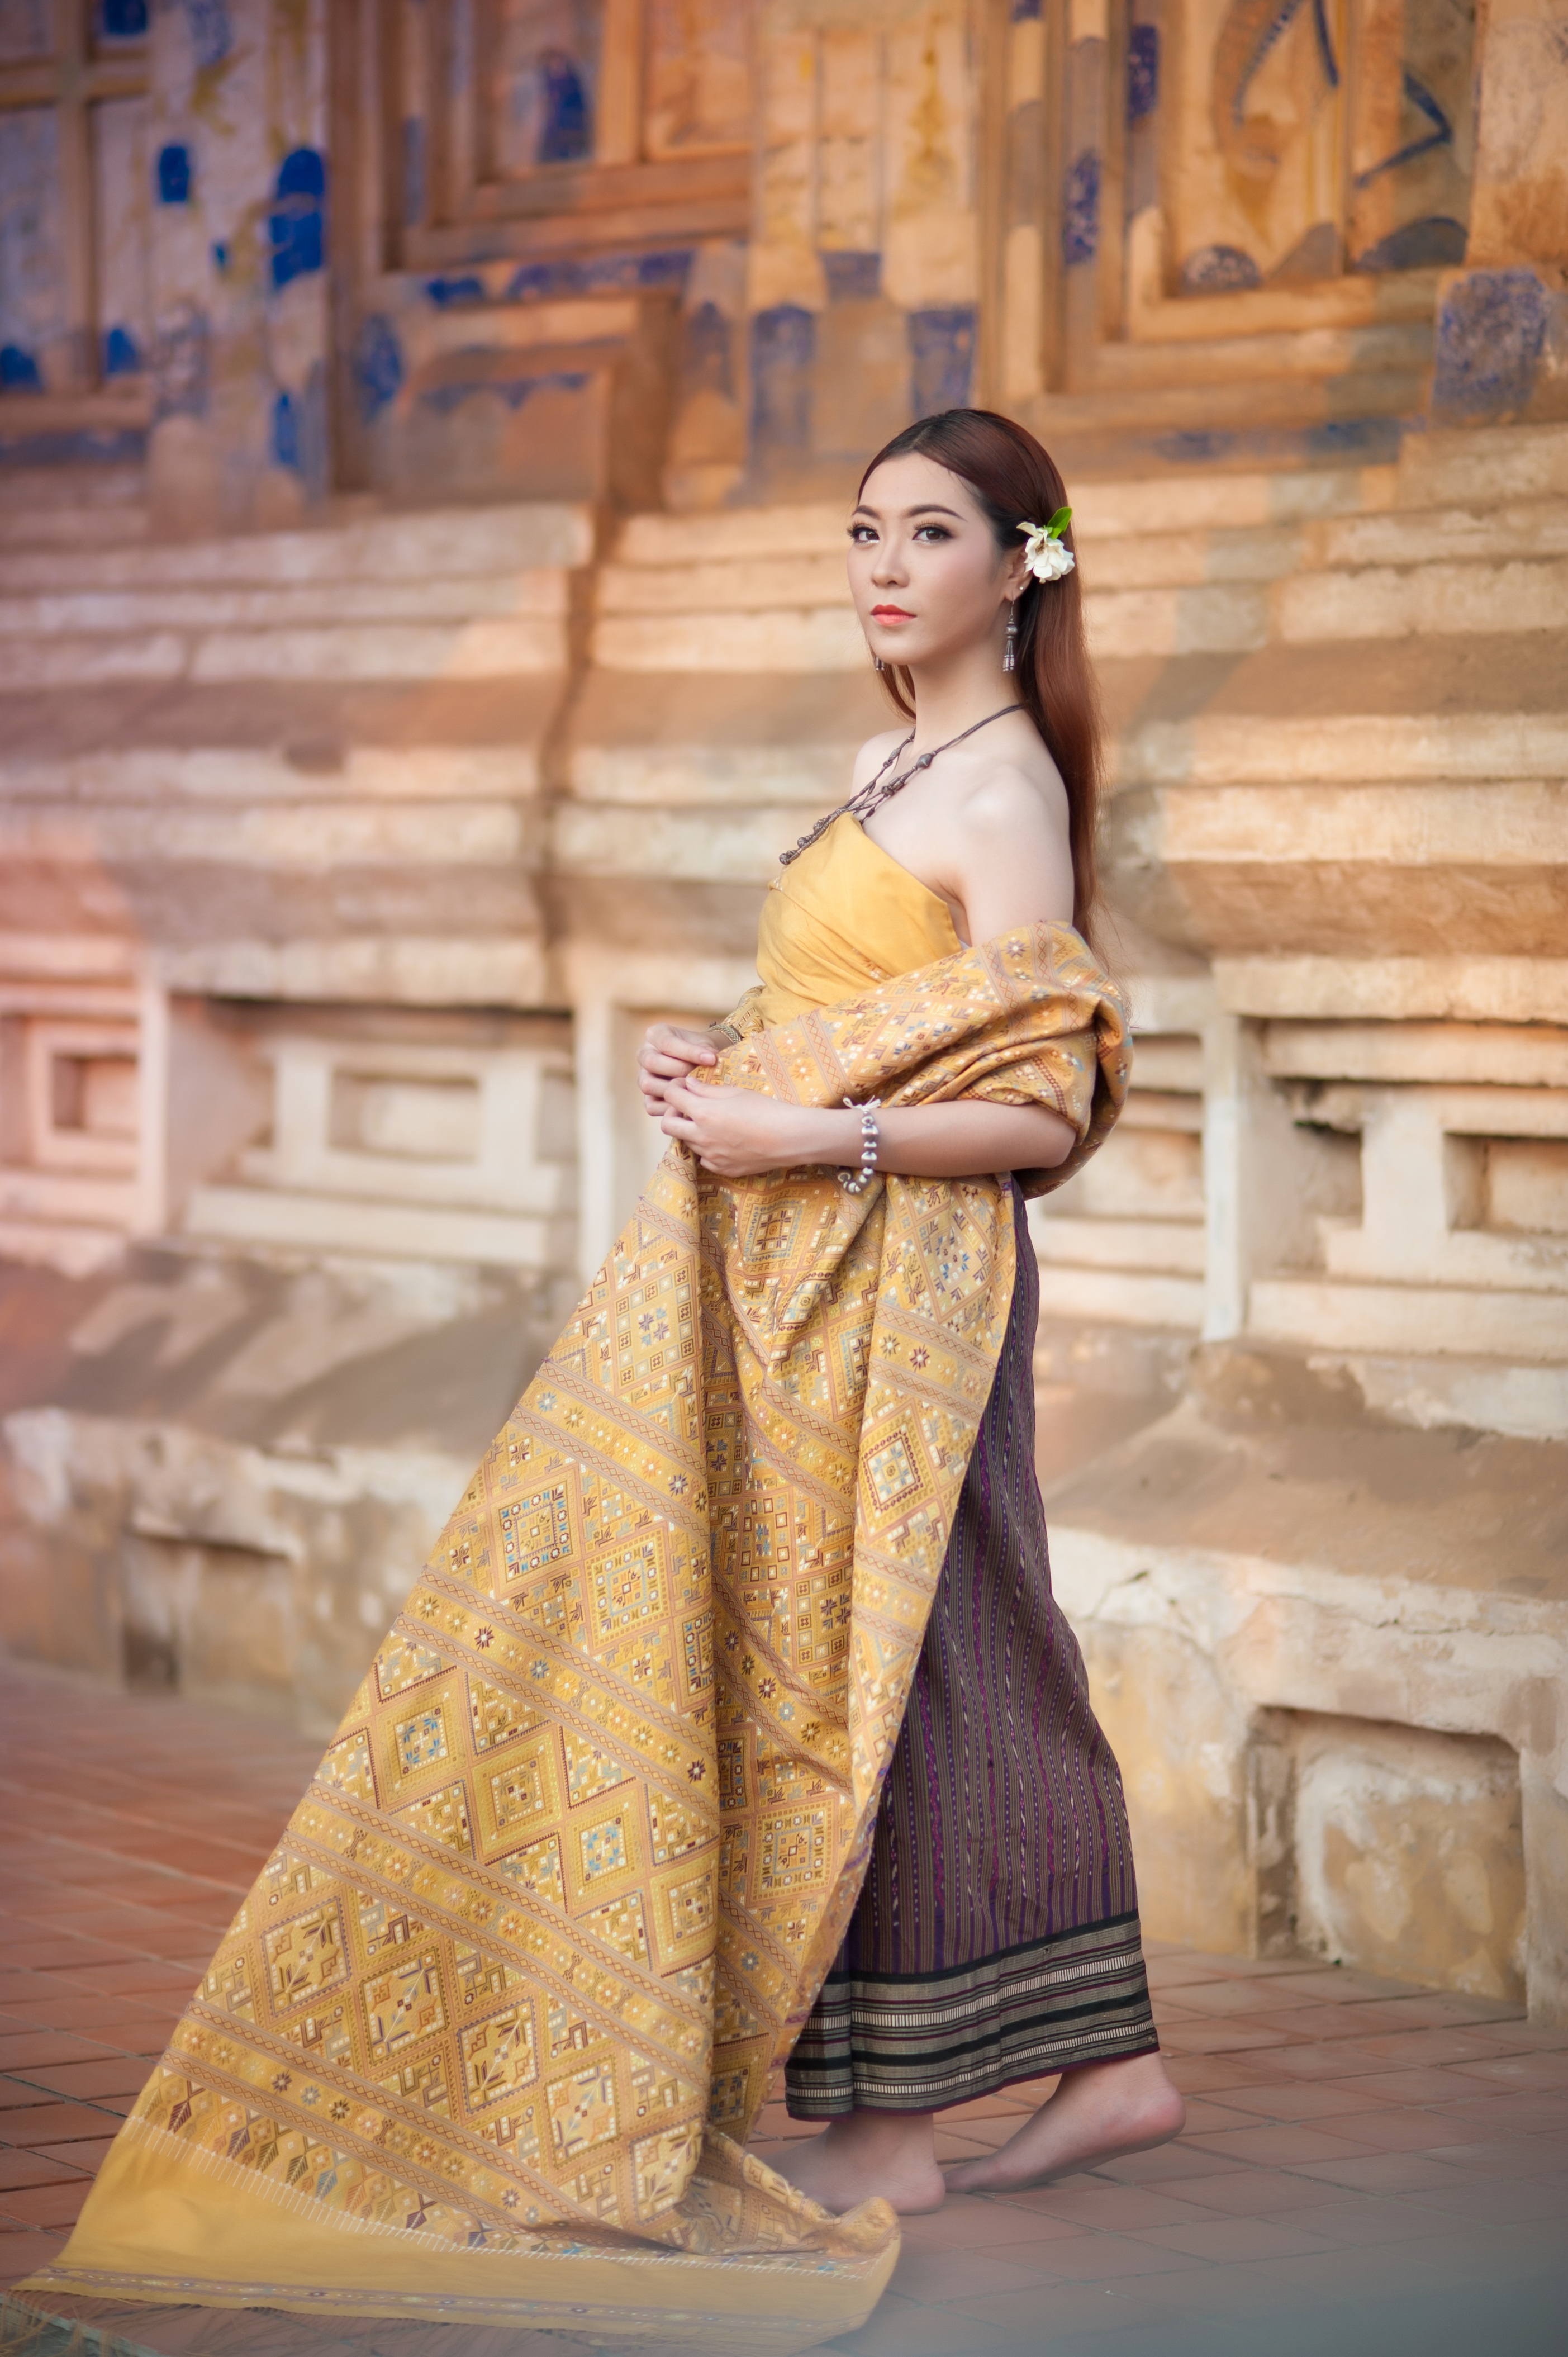
woman, model, fashion, clothing, yellow, wedding dress, bride, thailand, textile, dress, photograph, beauty, sari, gown, northeast, photo shoot, textiles, kalasin, formal wear, bridal clothing, providence's forecast, praewa, fine praewa, 10 striped fabric, northeast blackout, ancient fabric, satin antique